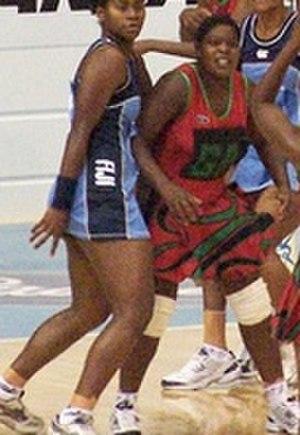
Mary Waya est une joueuse et entraîneuse malawite de netball. Mary Waya commence à jouer au netball à un niveau international à l'âge de 14 ans et a participé à plus de 200 matchs significatifs pour le Malawi. Durant cette période, elle a participé à deux Championnats du monde de netball, trois Jeux du Commonwealth et deux Série mondiale de netball.